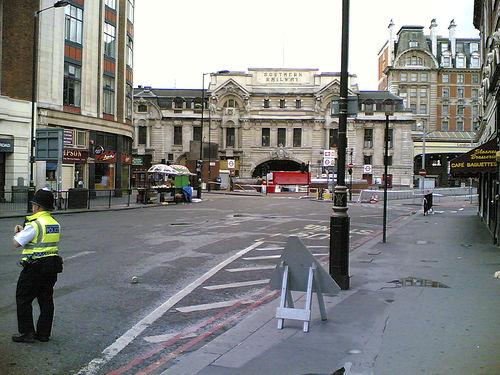
Weather: rain or strom